Paul Mebes

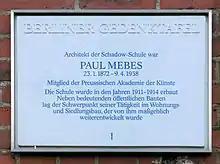
Memorial plaque

Paul Louis Adolf Mebes (23 January 1872 – 9 April 1938) was a German architect, architectural theorist and university professor.